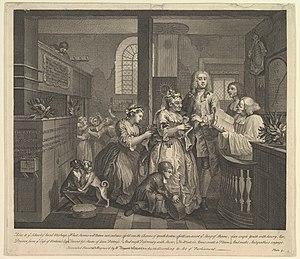
La Carrière d'un libertin, dit aussi La Carrière d'un roué est une série de huit peintures suivies des huit chalcographies correspondantes, exécutées à Londres par le peintre et graveur anglais William Hogarth entre 1733 et 1735.